The Little Minister (1921 film)

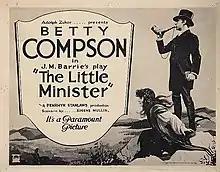
Lobby card

The Little Minister is a 1921 American silent drama film produced by Famous Players–Lasky and distributed by Paramount Pictures. It is based on an 1891 novel and 1897 play by J. M. Barrie. Betty Compson stars in the film. Earlier film adaptations of Barrie's novel were mad and this one was released within weeks of a version by Vitagraph starring Alice Calhoun.